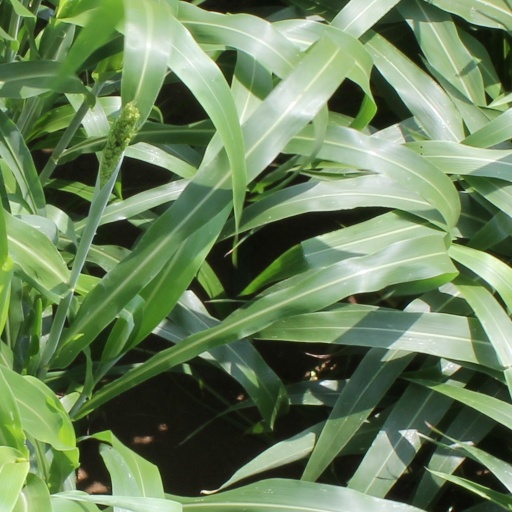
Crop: sorghum